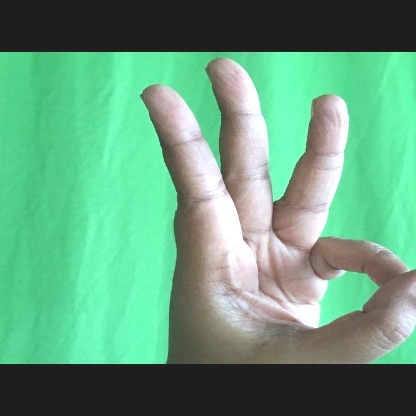
Mudra: Trishulam